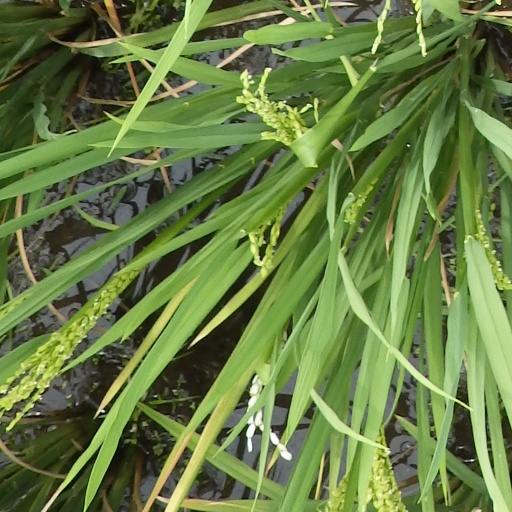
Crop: rice